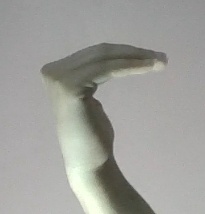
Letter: haa